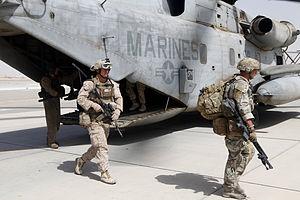
Le Groupe de soutien des forces spéciales est une unité des Forces armées britanniques. Le SFSG est le plus récent ajout aux forces spéciales du Royaume-Uni. Il a été officiellement créé le 3 avril 2006 pour fournir une infanterie spécialisée et d'autres soutiens au Special Air Service, au Special Reconnaissance Regiment ainsi qu'au Special Boat Service pour leurs opérations. Le groupe est formé d'entité du 1st Battalion Parachute Regiment, un groupe tactique des Royal Marines et une compagnie de personnel du RAF Regiment issus du 2e Escadron ainsi que des JTAC et TACP du régiment de la RAF. Le SFSG peut fournir une puissance de feu supplémentaire terrestre ou aérienne pour remplir sa mission.